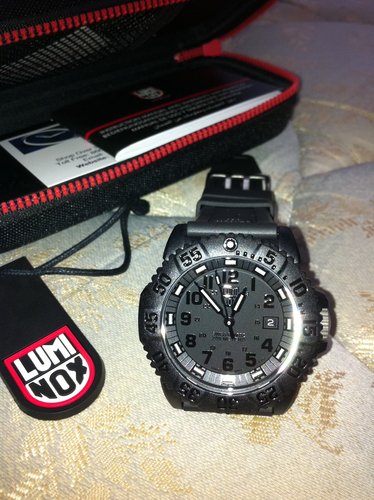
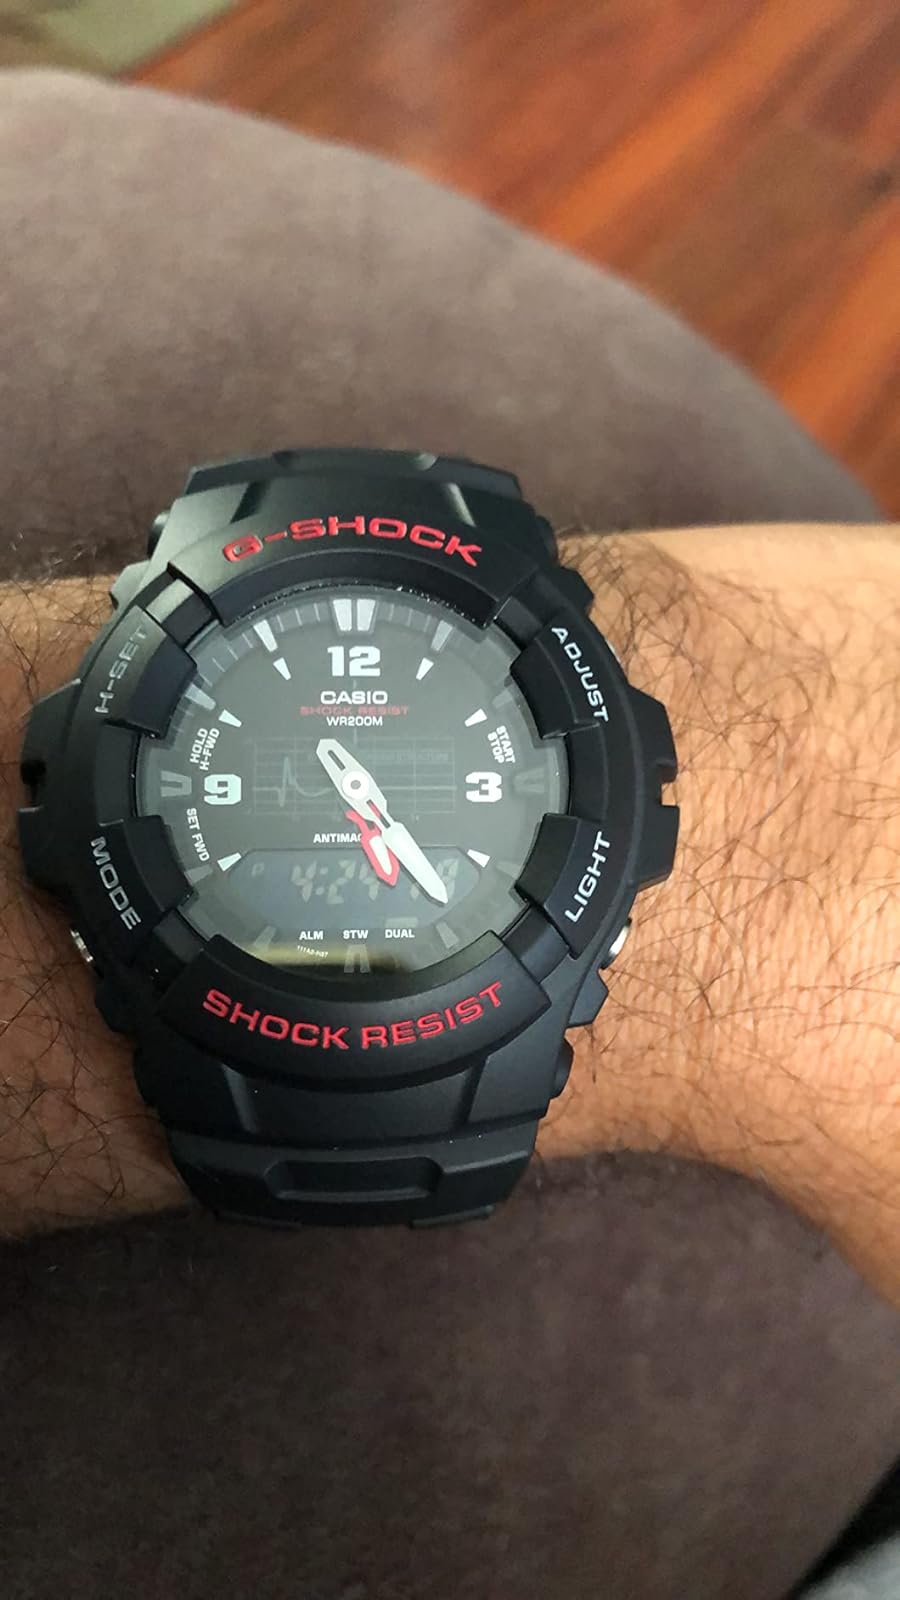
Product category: accessories_watch
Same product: no